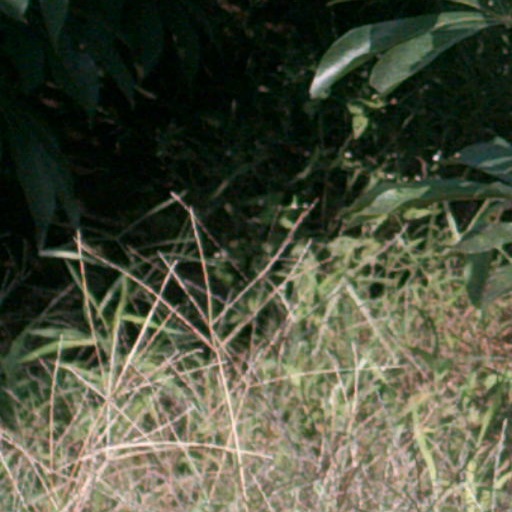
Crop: cassava